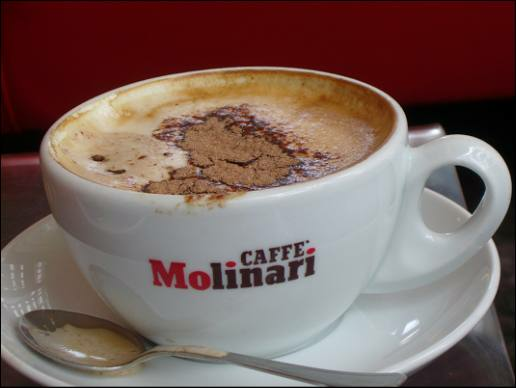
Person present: No